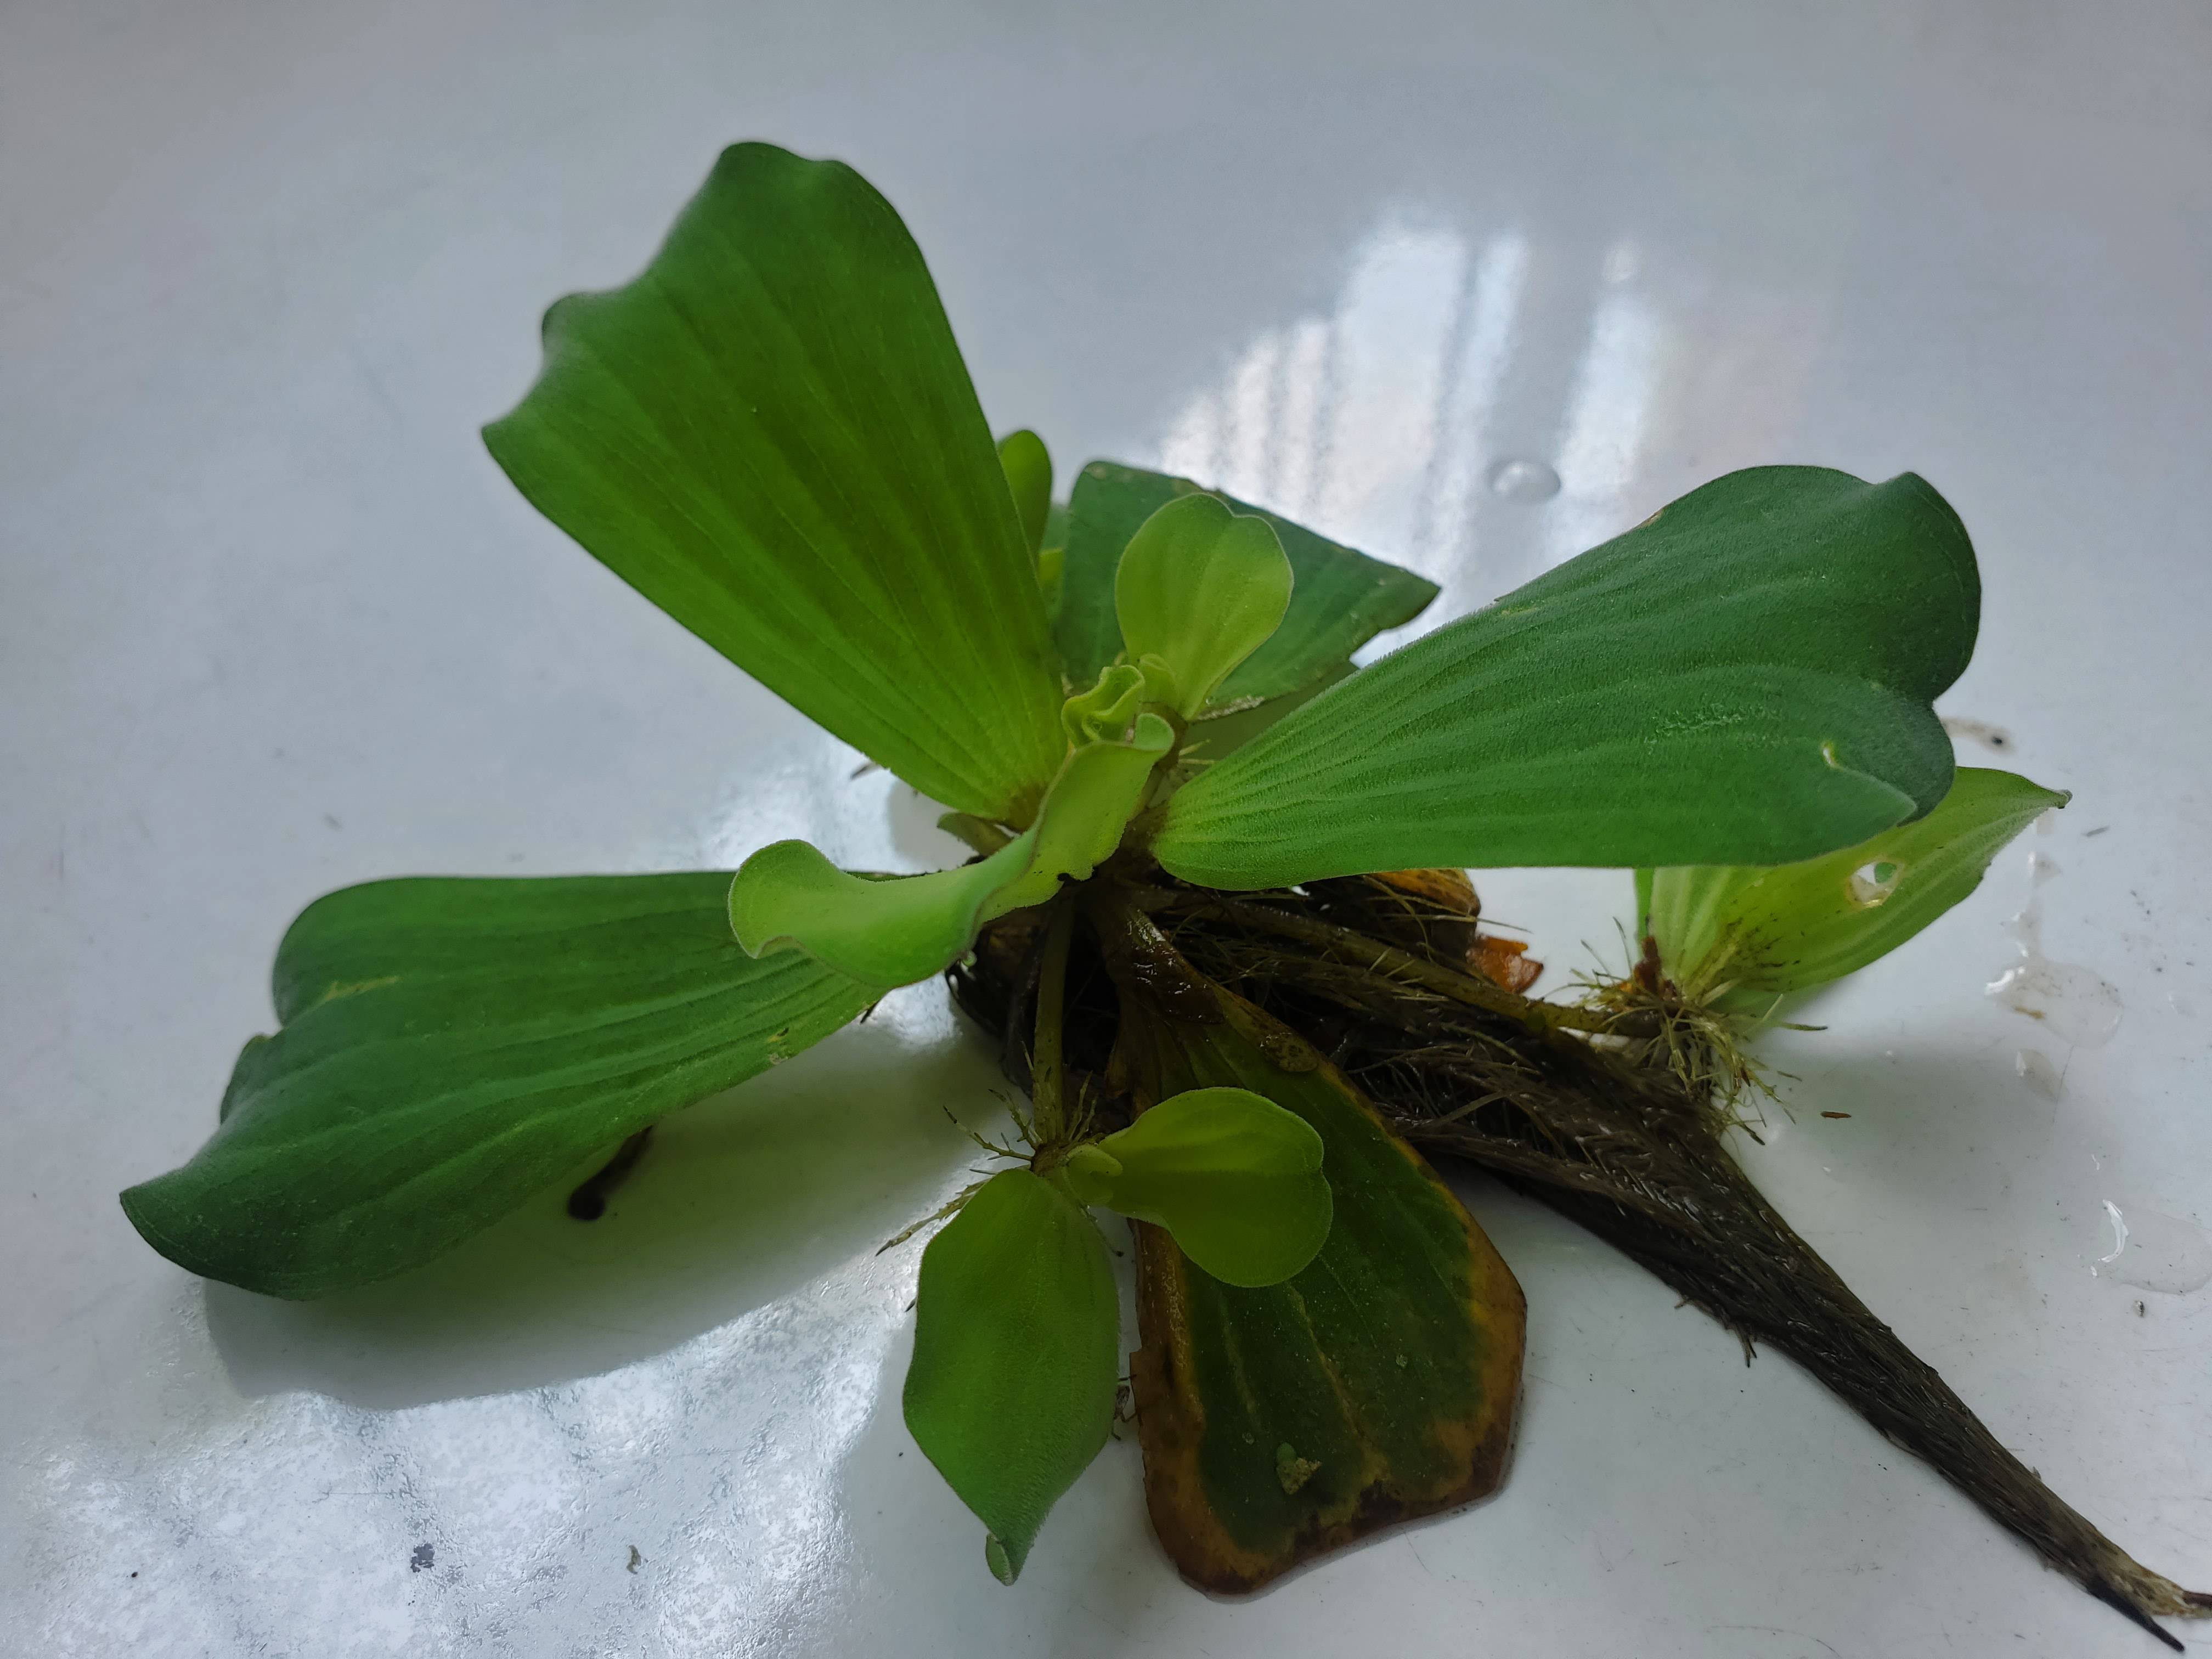
Species: Water Lettuce (Pistia stratiotes)